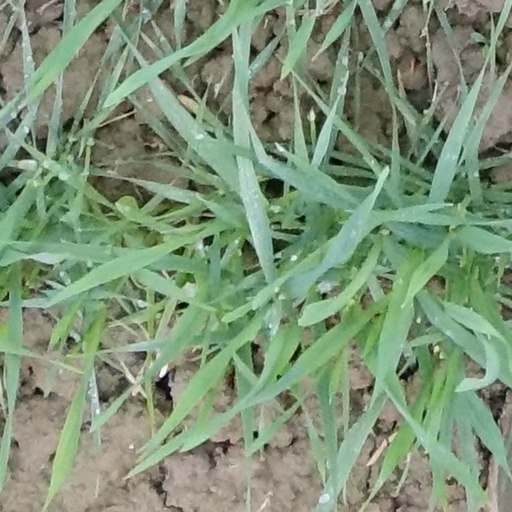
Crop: wheat